Lemoore, California

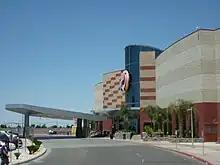
Tachi Palace Casino

At the time of the 2010 census, the median income for a household in the city was $40,314, and the median income for a family was $44,006. Males had a median income of $34,726 versus $25,759 for females. The per capita income for the city was $15,876. About 11.4% of families and 13.4% of the population were below the poverty line, including 18.2% of those under age 18 and 11.3% of those age 65 or over. The estimated unemployment rate in November 2016 was 8.3%.